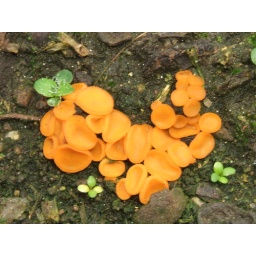
Sprouted after seasonal rains in our raised flower bed [5 Dec 08]